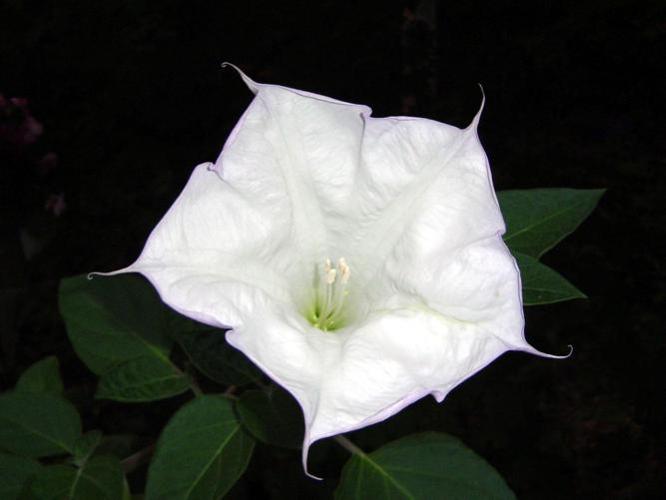
Label: thorn apple